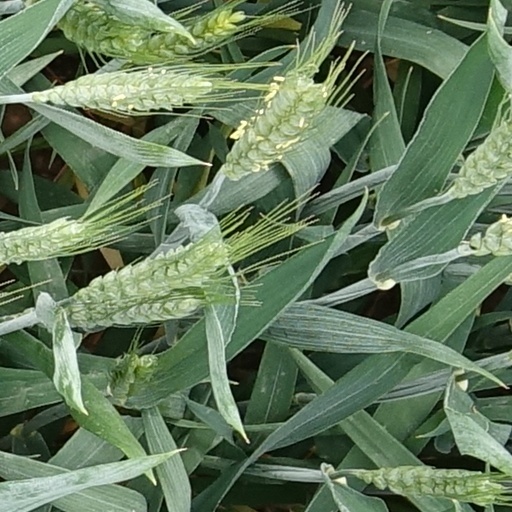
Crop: wheat